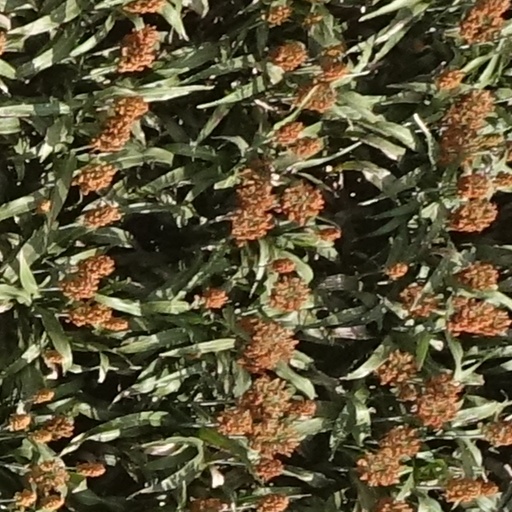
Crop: sorghum